Royal Chapel of Granada

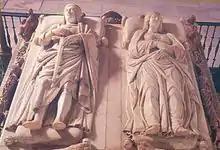
Tomb of the Catholic Monarchs, Royal Chapel of Granada, made in 1517 by Domenico Fancelli.

The interior of the chapel follows the same model as the Monastery of San Juan de los Reyes in Toledo. It has four side chapels, creating the form of a Latin cross and a nave with a Gothic ribbed vault. The choir has a centered arch down to its base, and a crypt.